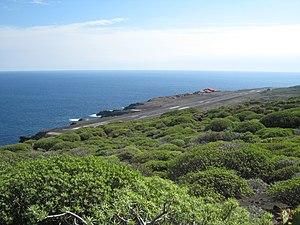
L'aérodrome d''El Hierro est un aéroport situé à 9 km au nord-est de Valverde. Il est le seul aéroport de l'île d'El Hierro, en Espagne. Il a été inauguré en décembre 1972 et, officiellement, il est appelé Aéroport de los Cangrejos.